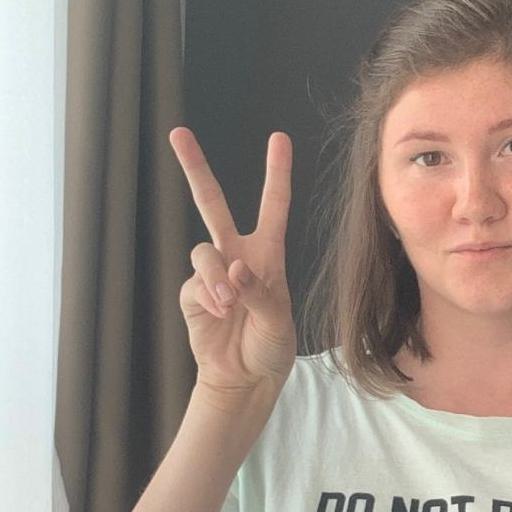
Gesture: peace